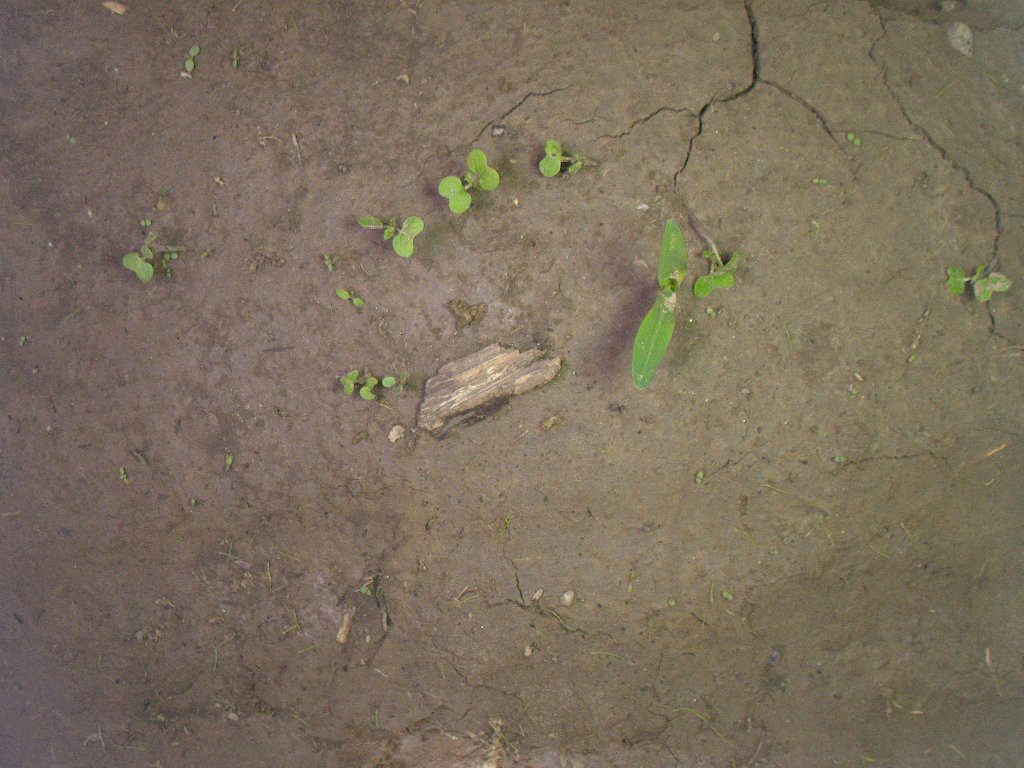
Crop: maize
Objects: maize, stem_maize